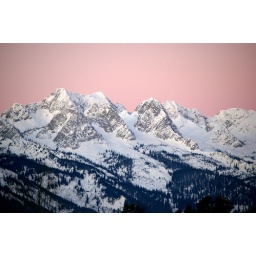
Awesome pink glow in the sky before the sun hit the peaks. Real colours. No photoshop just great skies.